Sundman (crater)

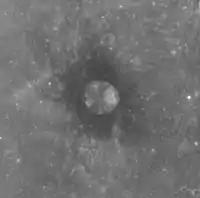
Sundman J is a prominent dark-halo crater

The Lunar Atmosphere and Dust Environment Explorer (LADEE) mission ended with a planned lunar impact on April 18, 2014. Later, the exact impact location was found to be near the eastern rim of Sundman V crater.